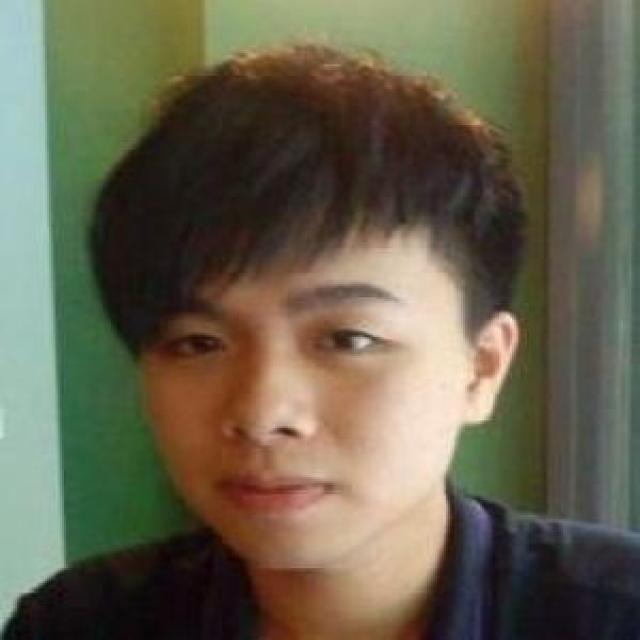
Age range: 21-44